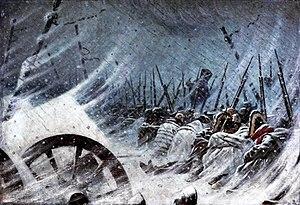
Ivan Andreïevitch Argamakov, né le 15 décembre 1775 à Osokino, décédé le 9 mars 1820.
21 avril, Calcutta : début du voyage de l'explorateur William Moorcroft dans l'Himalaya, au Tibet et au Cachemire. Il atteint le col de Niti le 4 juin, Gartok le 17 juillet.
États-Unis : la capitale de la Pennsylvanie est de manière permanente déplacé de Lancaster à Harrisburg.
L'hiver russe, aussi surnommé le général Hiver, le général Givre, fut cité comme un facteur qui contribua de manière significative aux échecs militaires de plusieurs invasions de la Russie. Un facteur similaire est le « général Boue ».